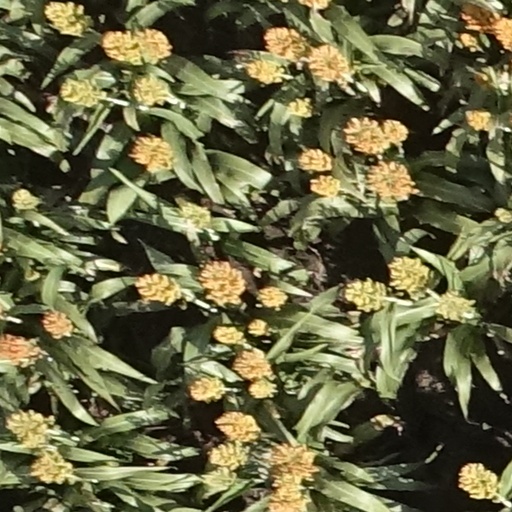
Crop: sorghum